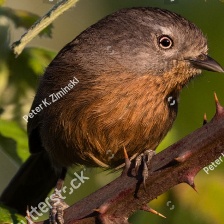
Species: WRENTIT
Scientific name: CHAMAEA FASCIATA